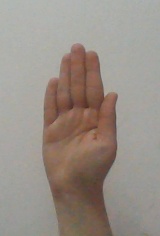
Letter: seen